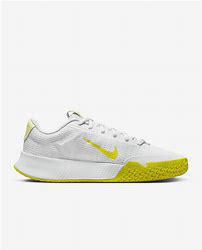
Brand: Nike
Model: Court Vapor Lite